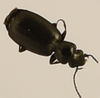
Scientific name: Syntomus americanus
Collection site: Northern Great Plains Research Laboratory NEON (NOGP), plot NOGP_010